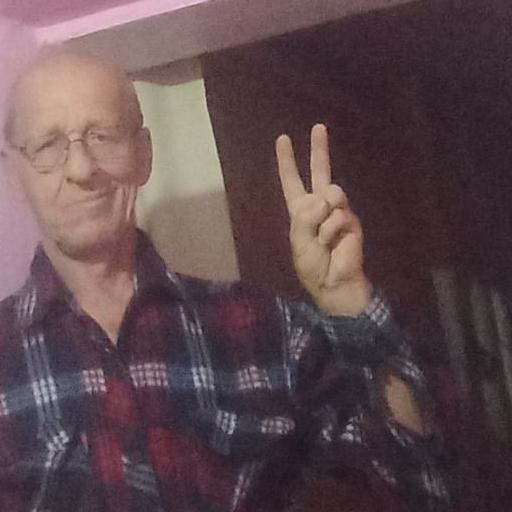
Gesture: peace